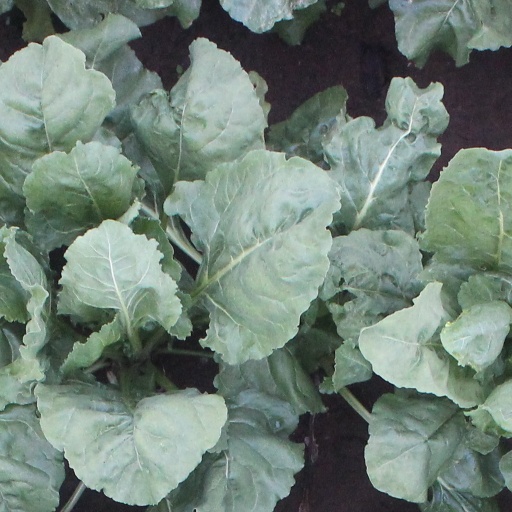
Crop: sugar beet